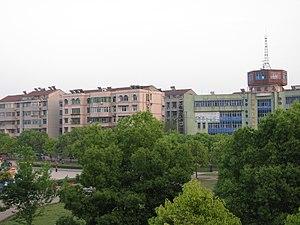
Le district de Hannan est une subdivision administrative de la province du Hubei en Chine. Il est placé sous la juridiction de la ville sous-provinciale de Wuhan.